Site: brandenburg
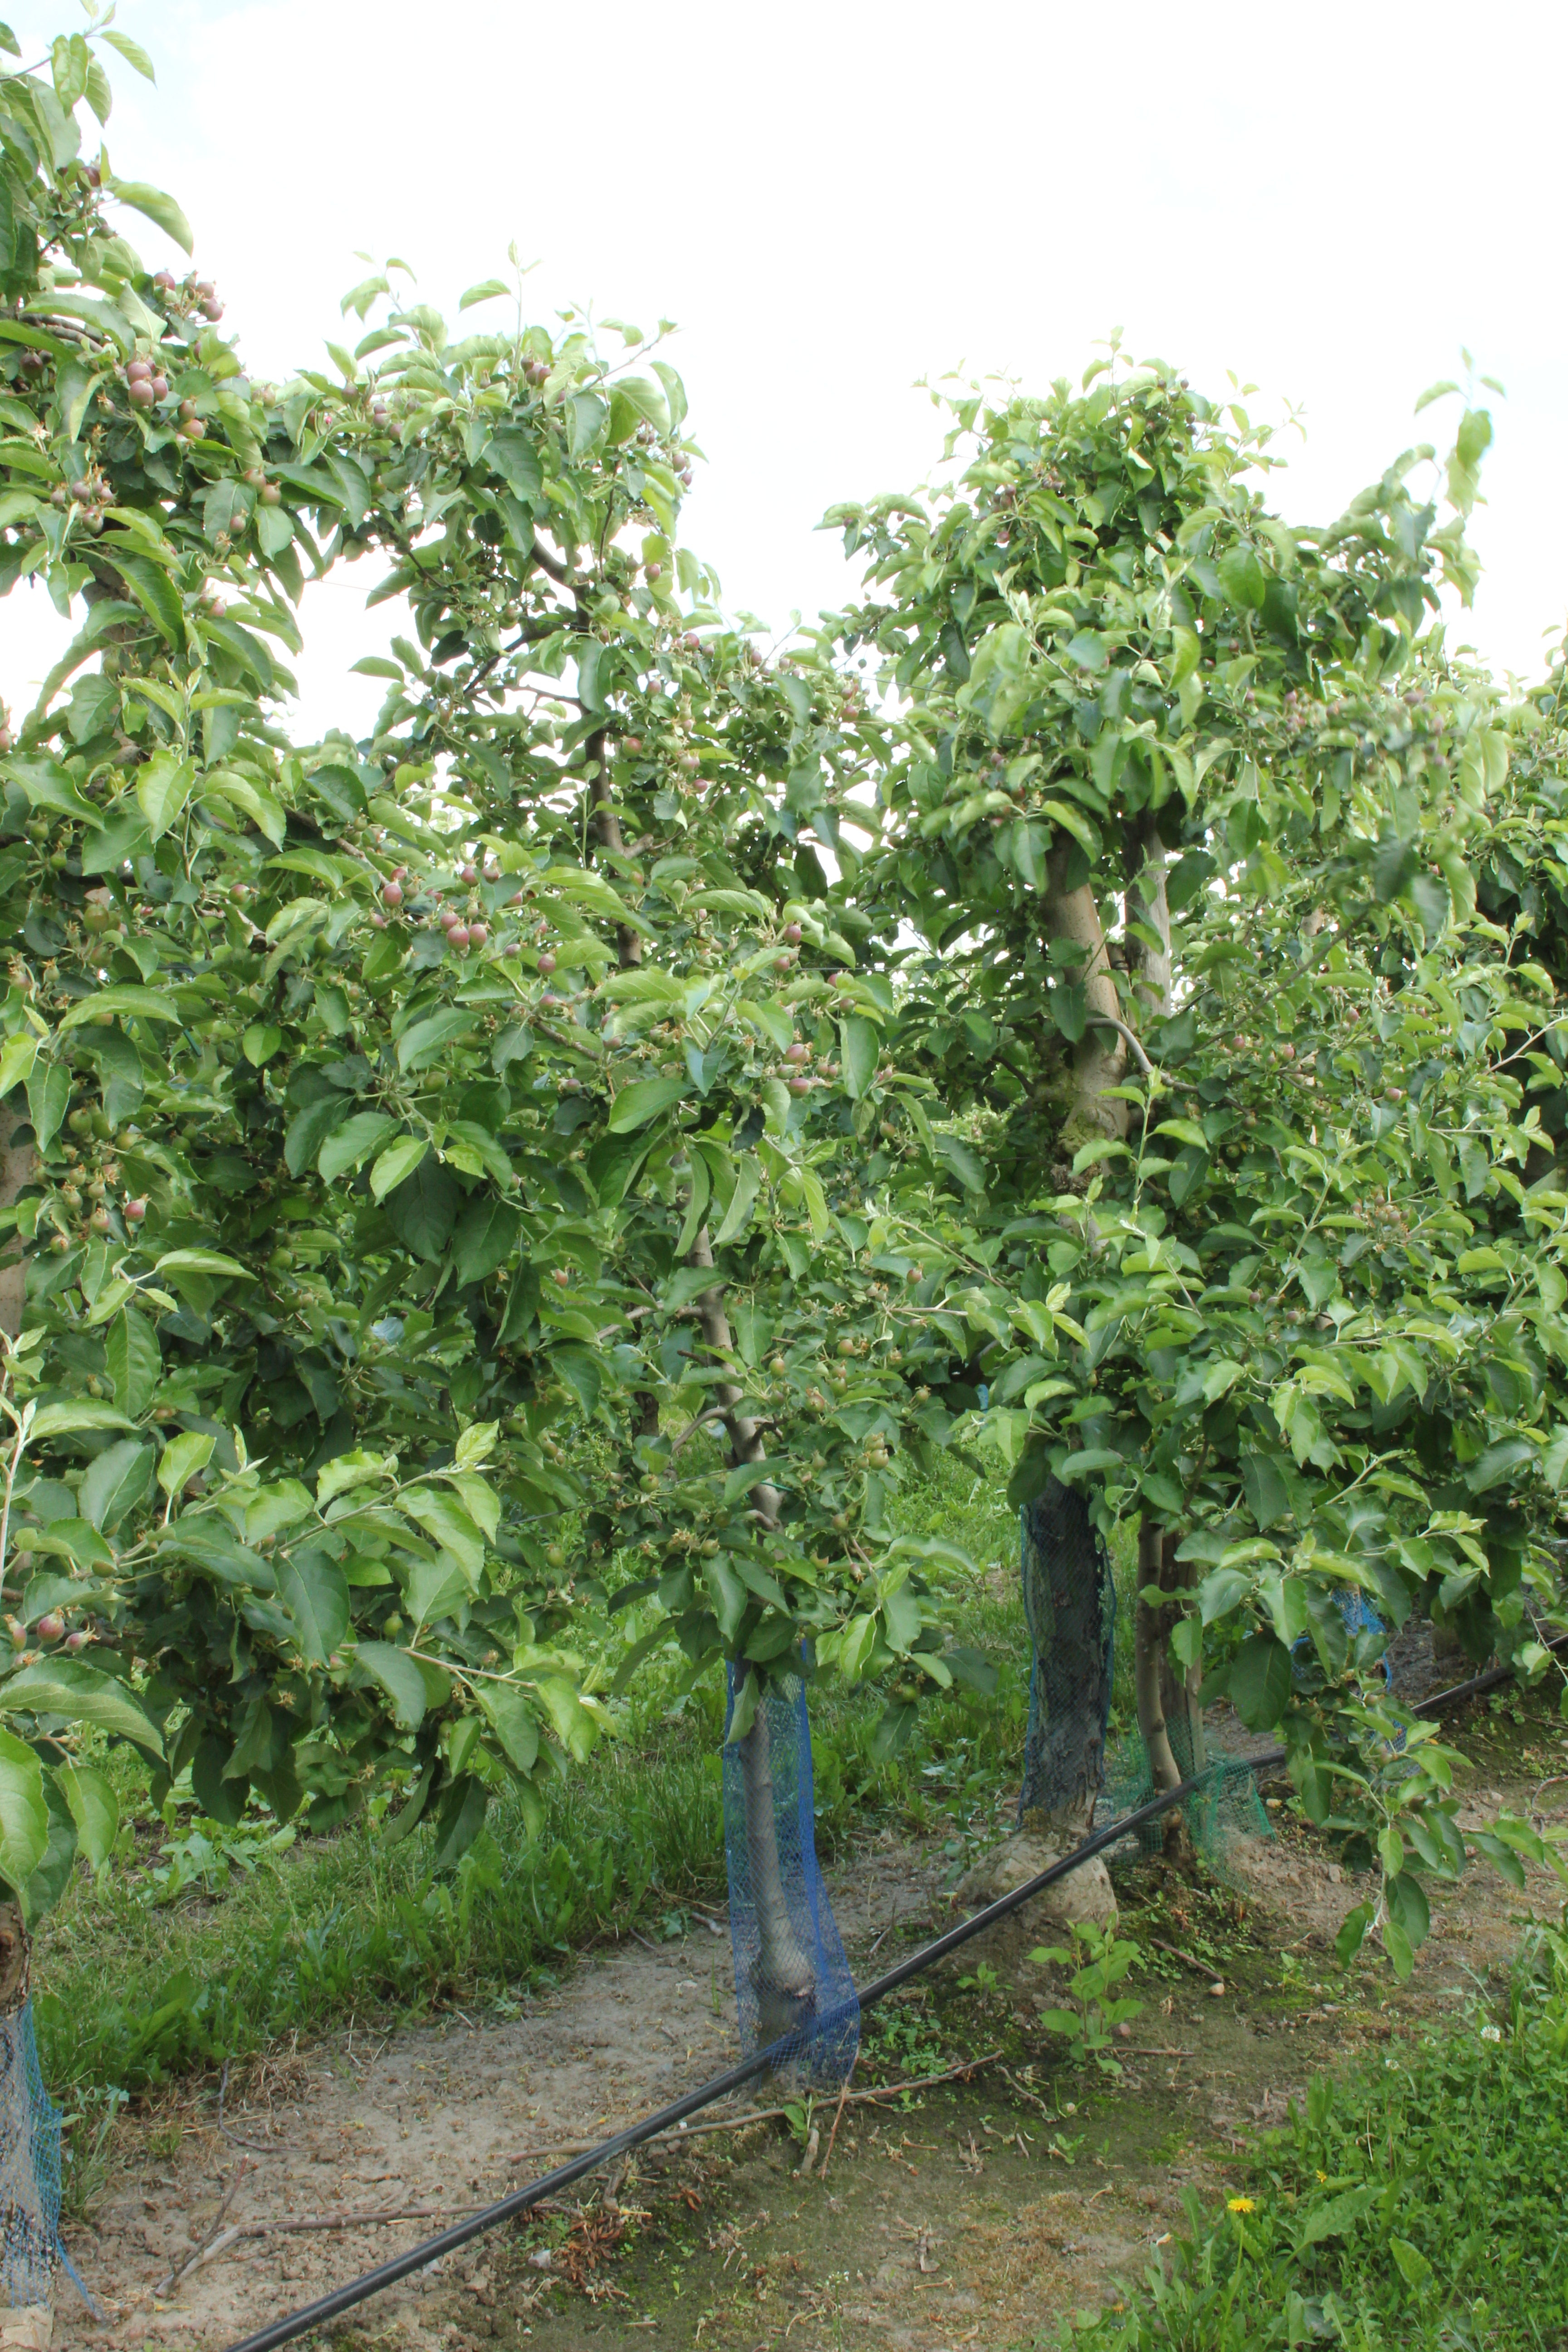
Growth stage (BBCH 72): Development of fruit